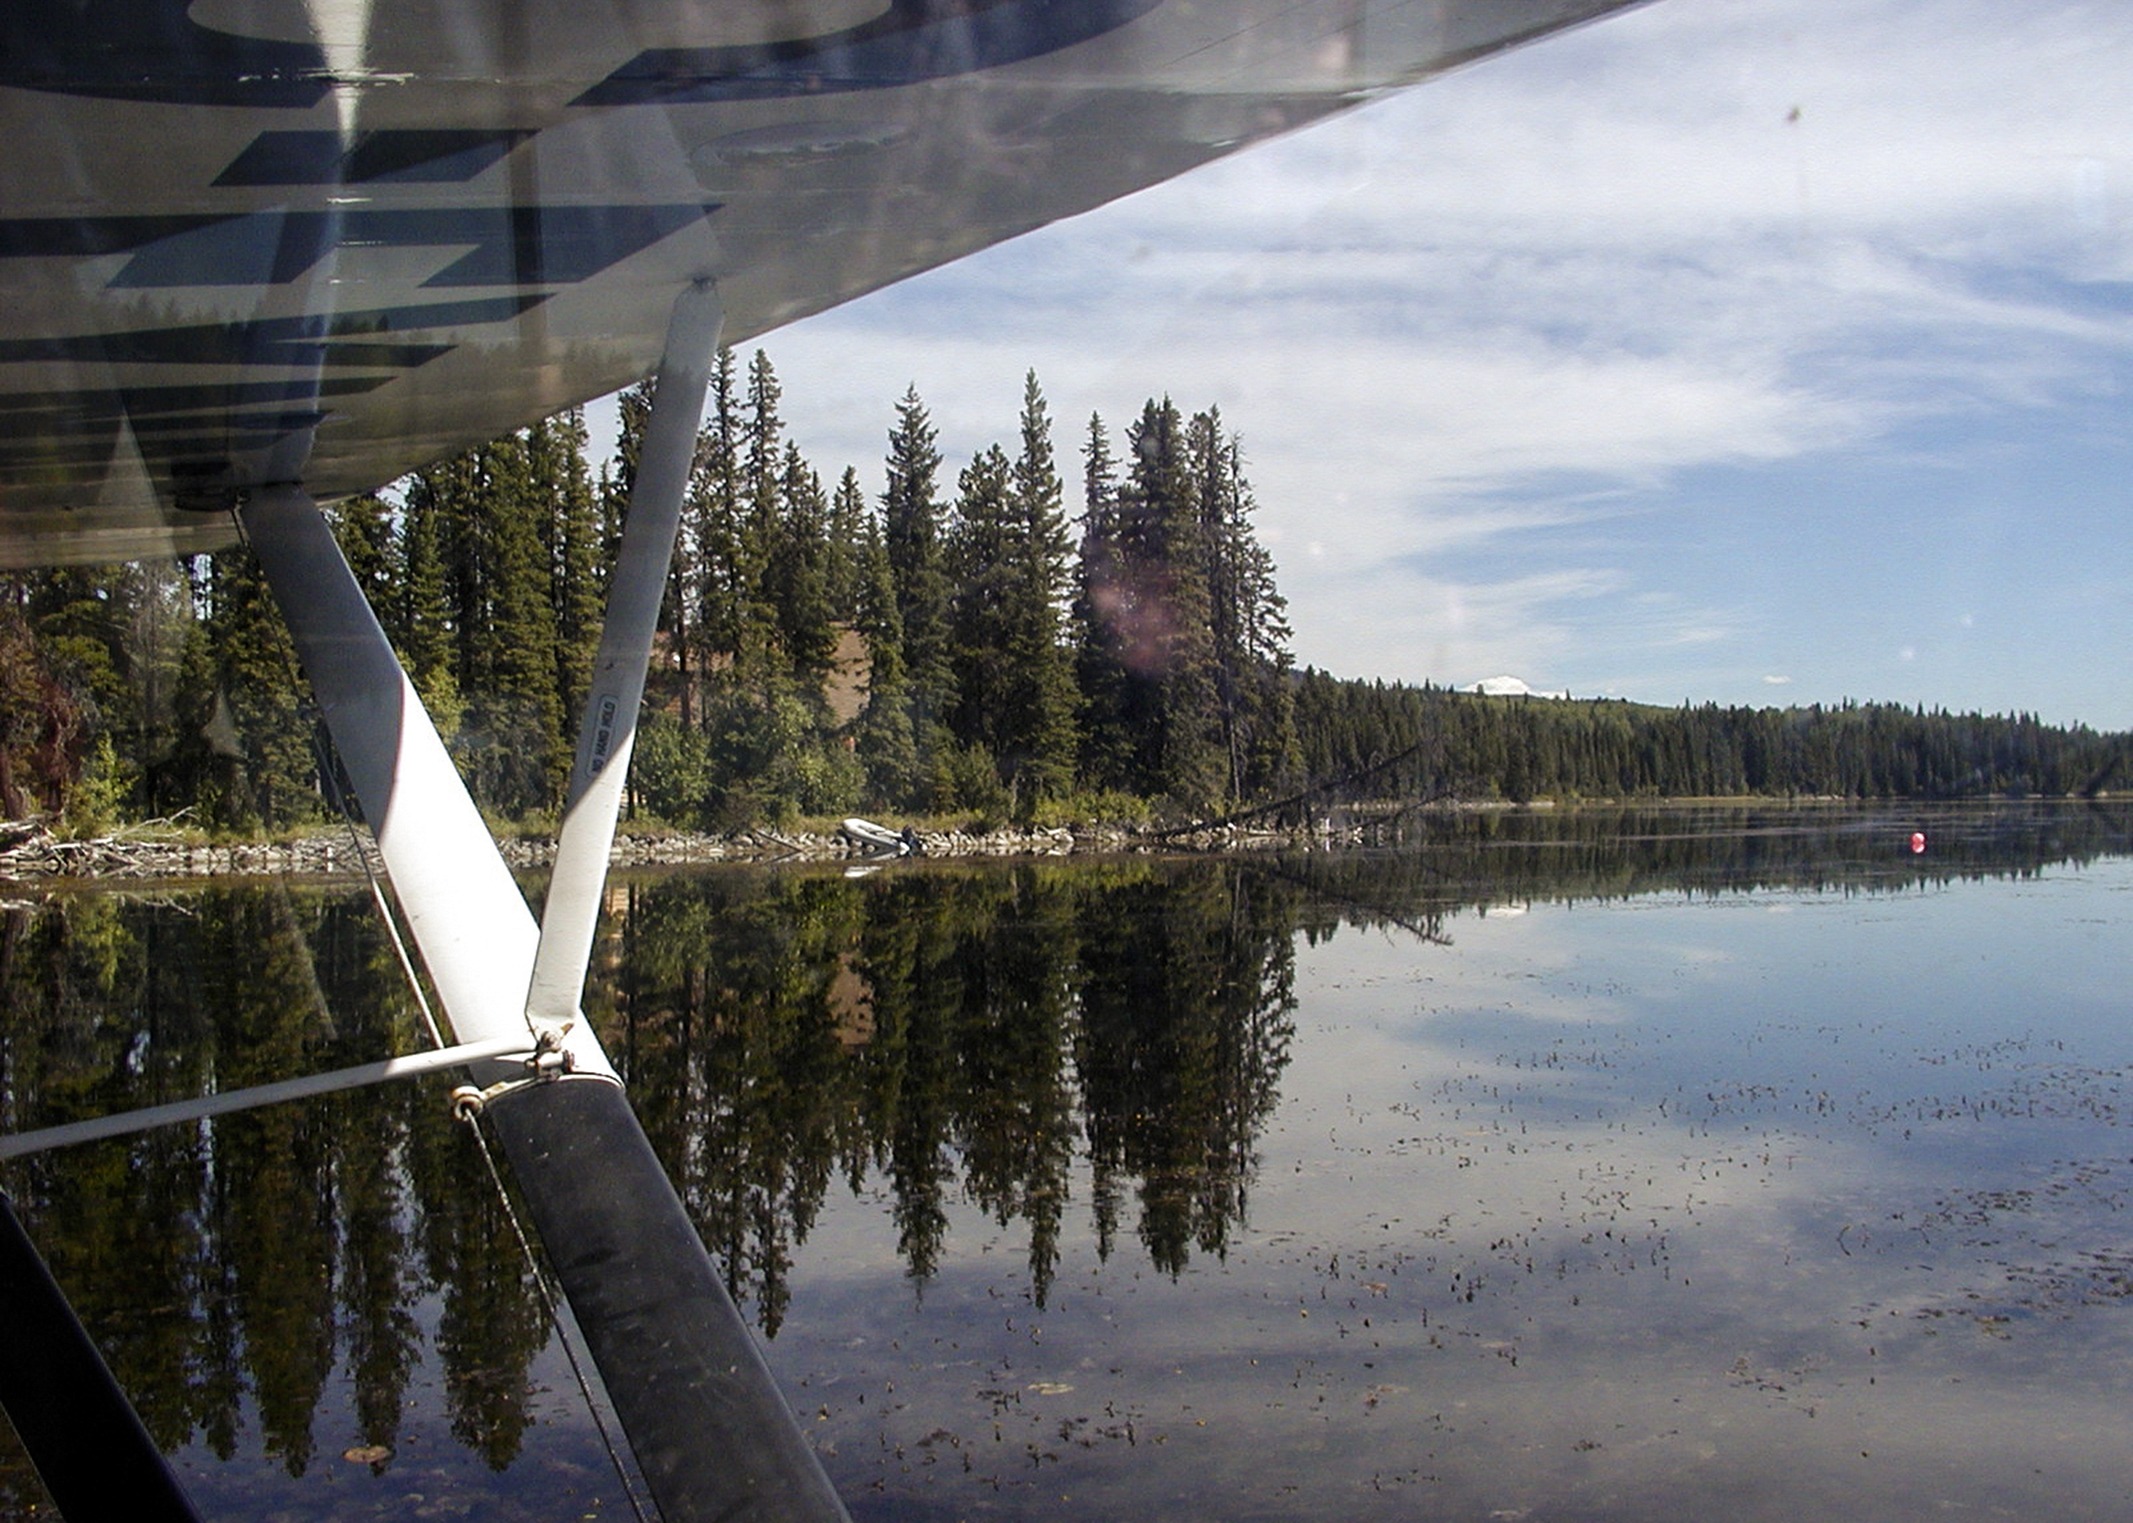
tree, water, nature, snow, winter, bridge, lake, river, plane, reflection, vehicle, scenery, reservoir, canada, seaplane, british columbia, nature reserve, float plane, spout lake